Villa Riviera

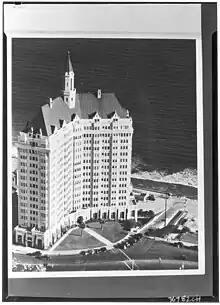
Aerial view of the Villa Riviera, showing the beach before land reclamation, undated

The Villa Riviera was originally built as a luxury residential cooperative. The 1928 promotional brochure for the building noted :